Mercedes F1 W06 Hybrid

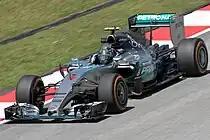
Nico Rosberg driving the F1 W06 Hybrid at the Malaysian Grand Prix

The performance of the F1 W06 Hybrid was one of the most dominant in any F1 season, earning 703 constructor's points out of a possible 817; they lost just 114 points across the whole season (earning 86.0% of points available). Both cars finished on the podium for 9 consecutive races, matching the record held by Ferrari – from the 1952 Belgian Grand Prix to the 1953 Belgian Grand Prix. The team clinched their second consecutive Constructors' Championship at the , the 15th race of the season. Hamilton clinched his third Driver's championship one race later at the after gaining his tenth win of the season. In the nineteen races, the F1 W06 Hybrid took sixteen wins (ten for Hamilton and six for Rosberg), eighteen pole positions (eleven for Hamilton and seven for Rosberg), thirteen fastest laps (eight for Hamilton and five for Rosberg), fifteen front row lockouts and twelve 1–2 finishes. The competitiveness and performance of F1 W06 Hybrid set numerous records throughout the season, following Mercedes' successes the previous year.